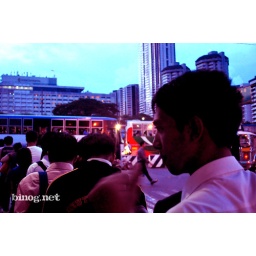
City Link bus dropped us of Ayala, near the MRT station. Played with white balance. A kid's playful work.